Women's suffrage in Delaware

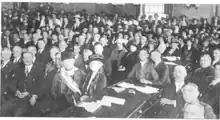
Suffragists watching the debate in the House of the Delaware General Assembly 1920.

In May 1918, a petition drive was kicked off in Wilmington by women who attended a "subscription luncheon" at Hotel DuPont. Carrie Chapman Catt, Maud Wood Park, and Narcissa Cox Vanderlip were featured speakers. The petitions to the United States Congress to support a federal suffrage amendment had 11,118 names that were secured by 175 volunteers in the state.